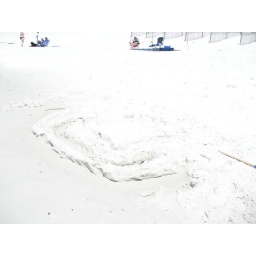
sand castle under siege